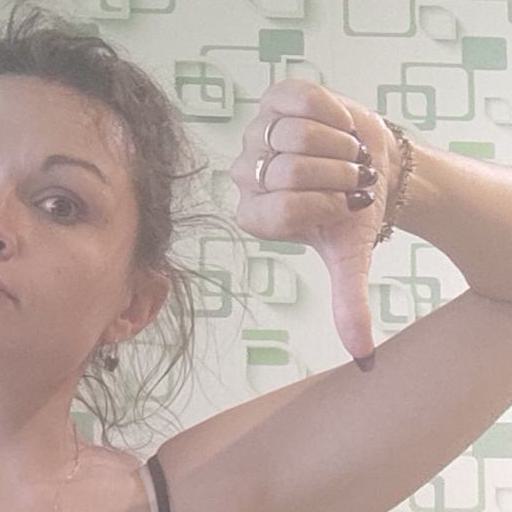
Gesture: dislike